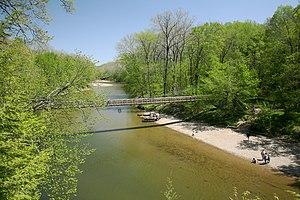
Un pont suspendu au dessus de Sugar Creek, dans le Turkey run State Park, dans l'Indiana (États-Unis)